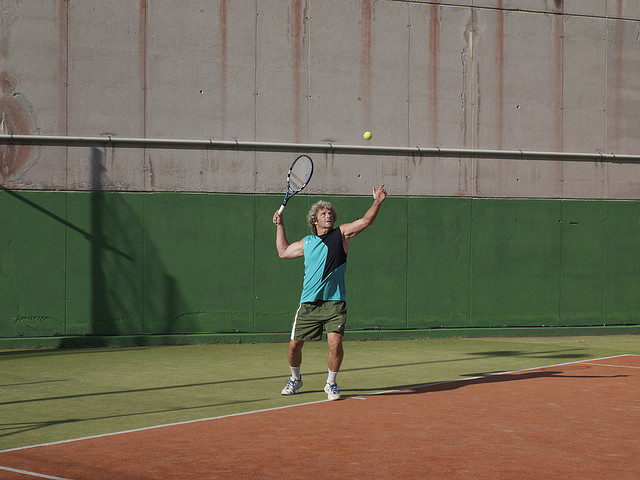
một tay vợt nam đang chuẩn bị để phục vụ bóng